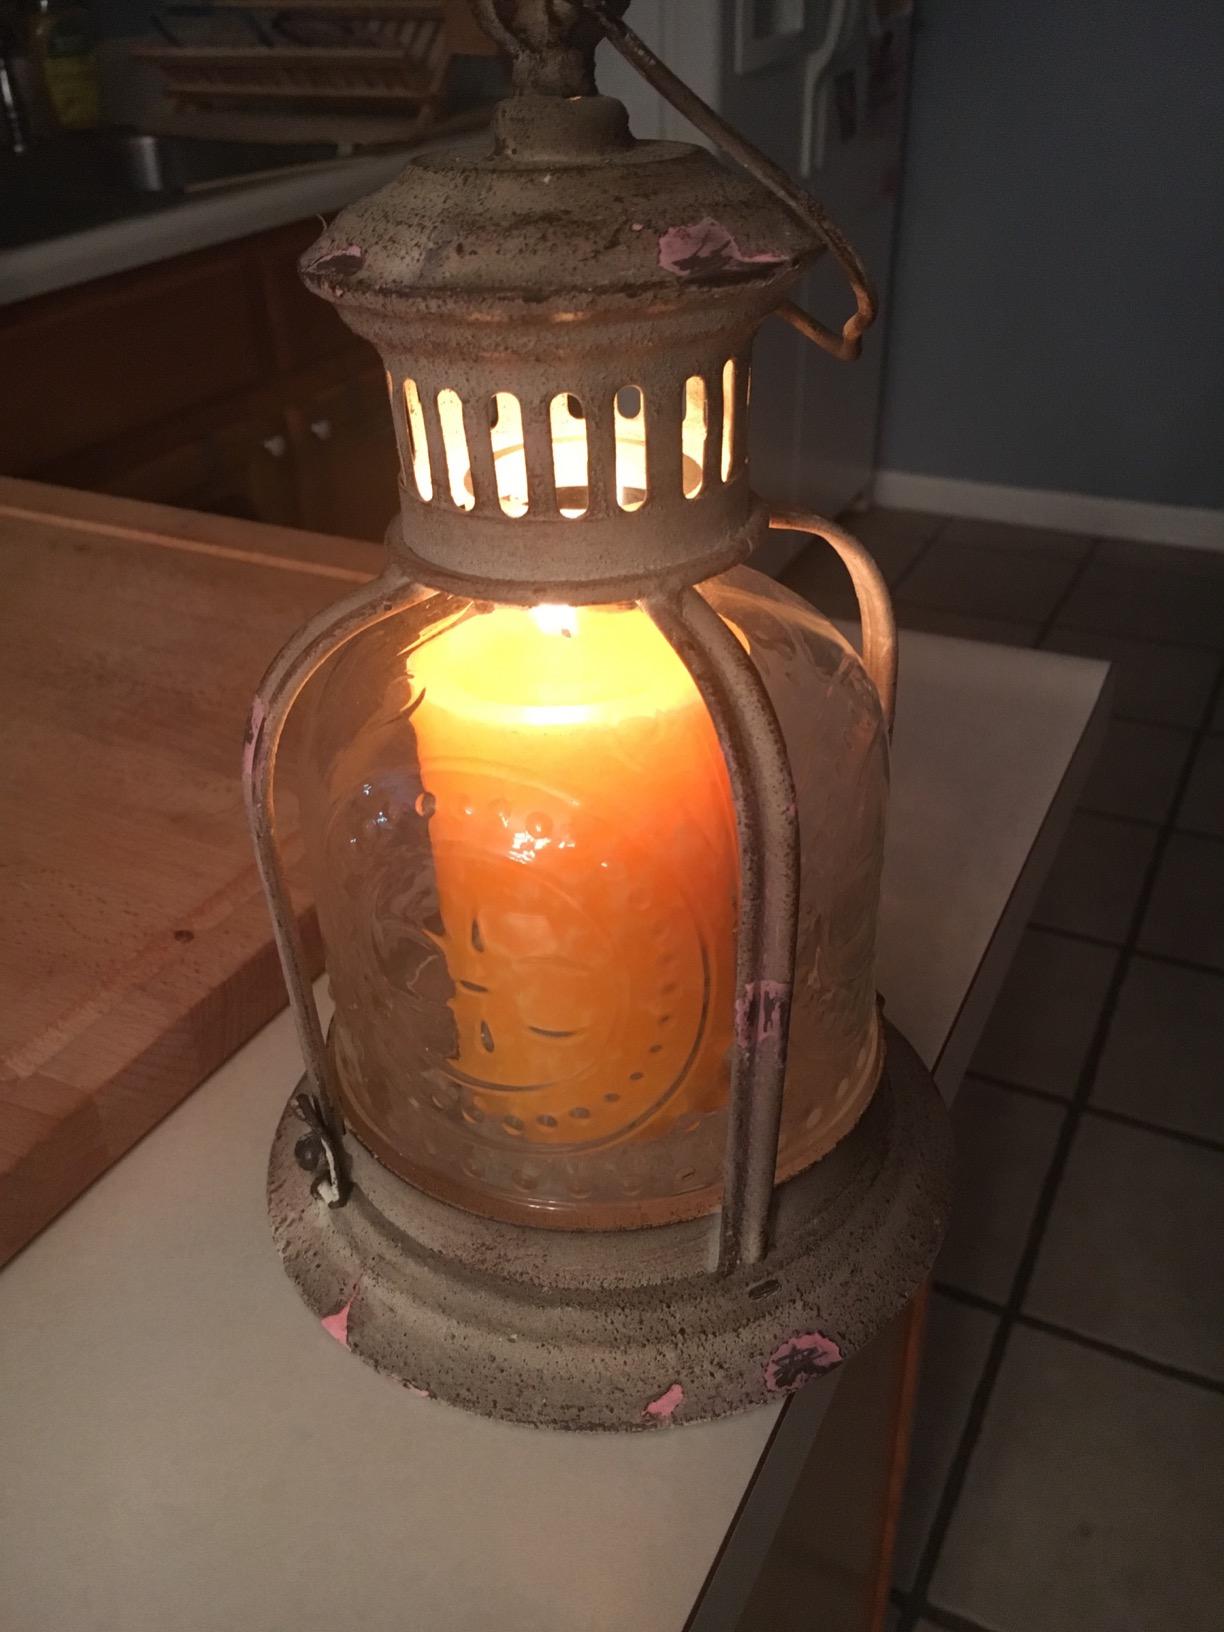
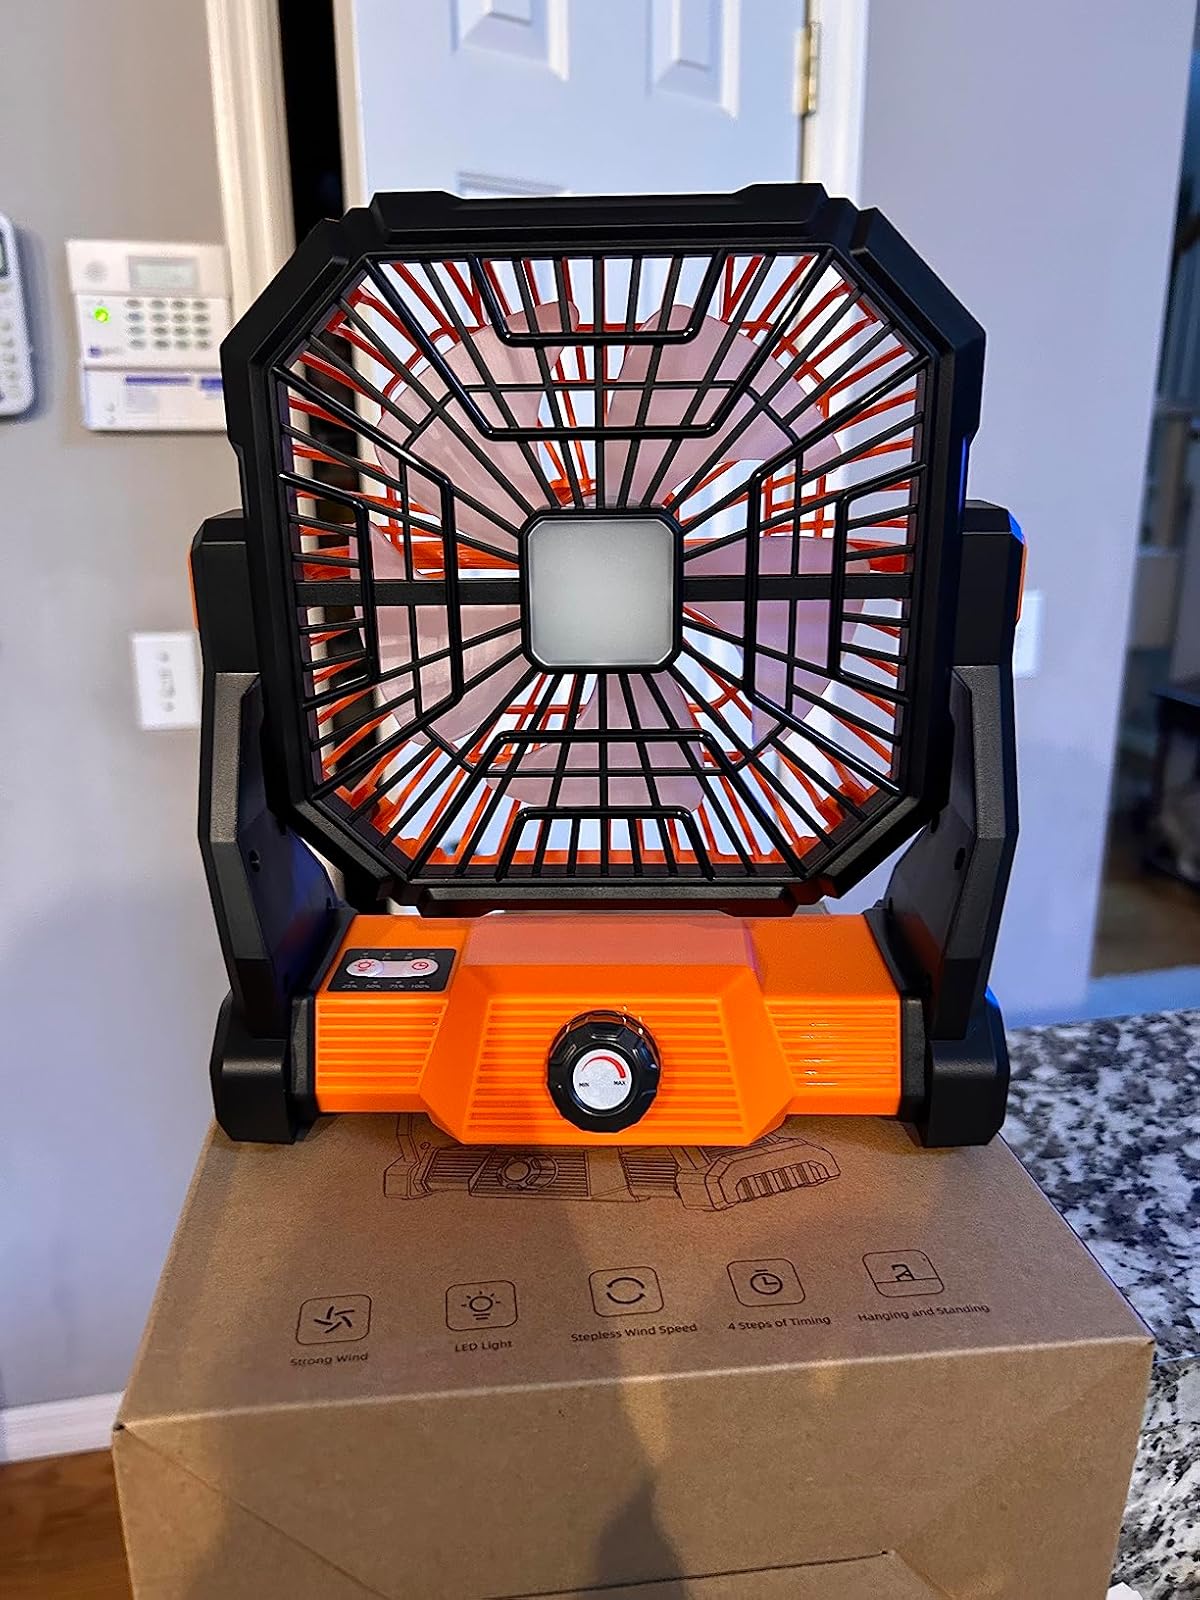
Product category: lantern
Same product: no